Babergh District

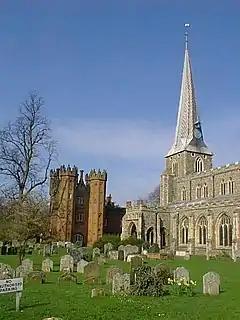
Hadleigh, the district's other town.

'Constable Country' is cognate with a large tract of Babergh: drawing visitors to the Dedham Vale, a designated Area of Outstanding Natural Beauty, and the well-preserved villages of Long Melford, Lavenham and Kersey. The district also includes part of the built-up area of Ipswich at Pinewood.